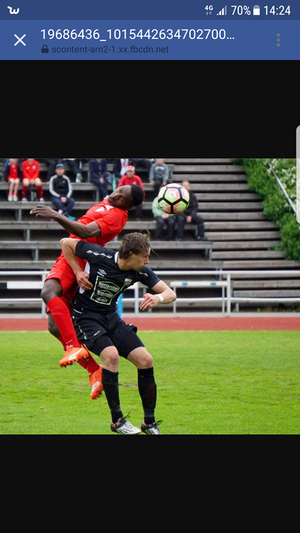
Good Jump